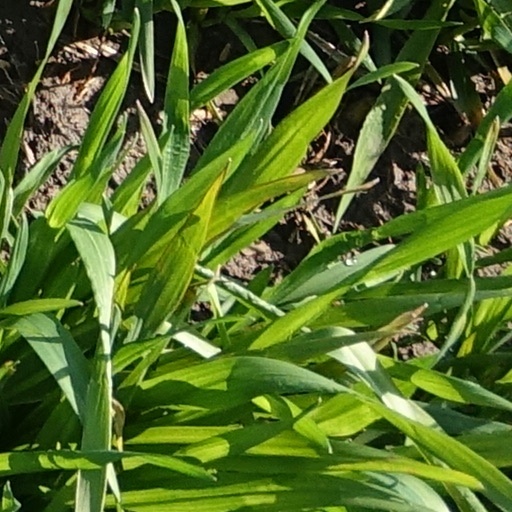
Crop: wheat